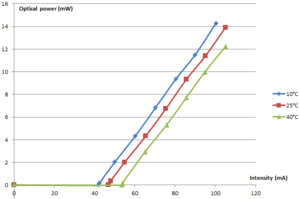
Une diode laser est un composant opto-électronique à base de matériaux semi-conducteurs.